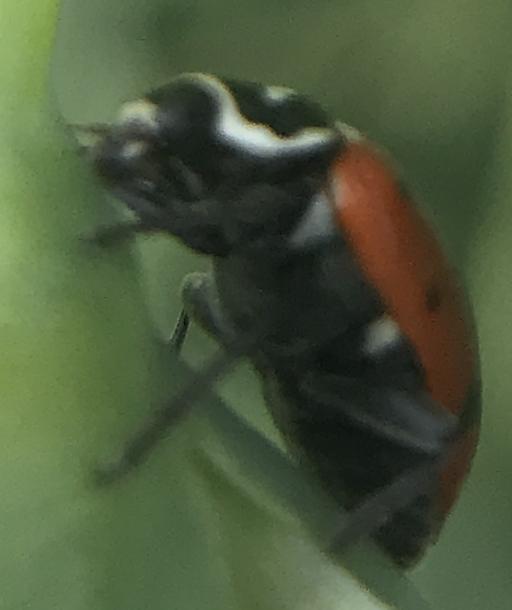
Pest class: predators